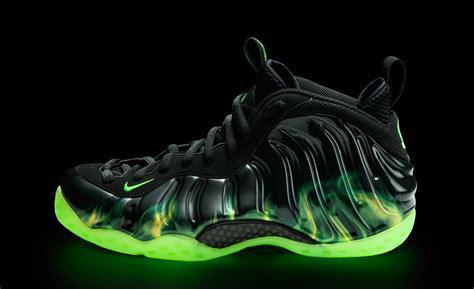
Brand: Nike
Model: Air Foamposite One